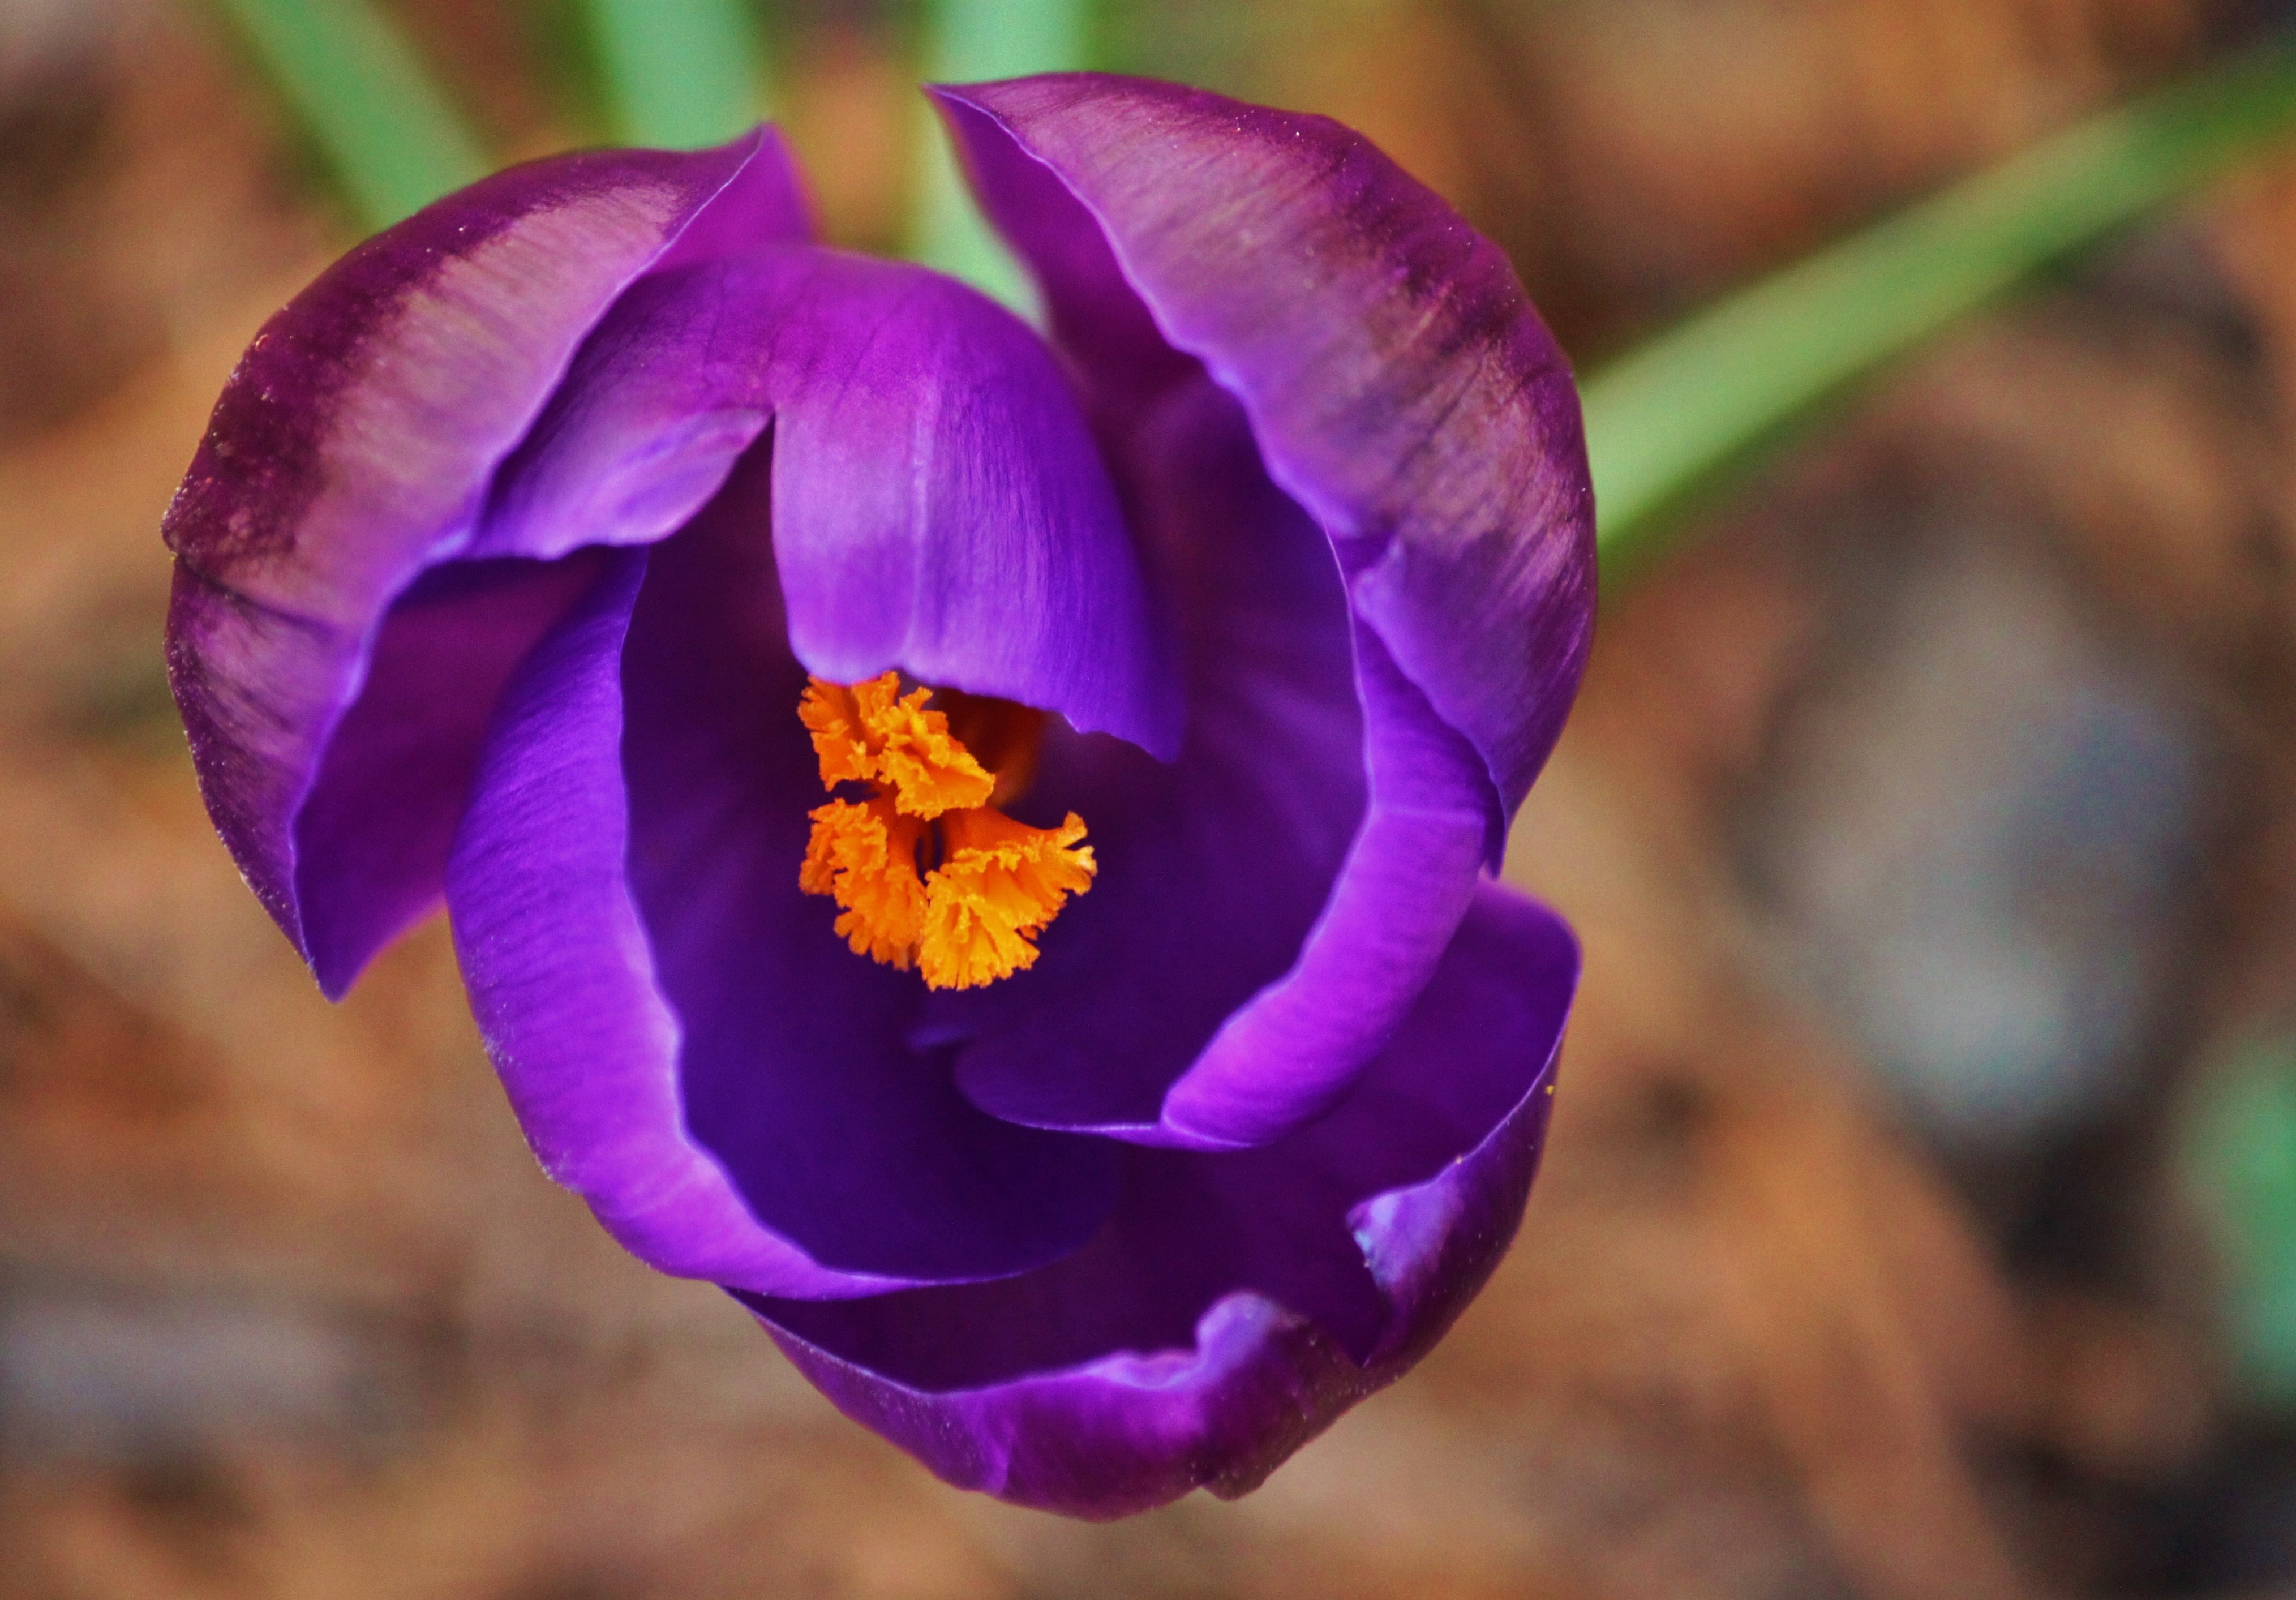
nature, blossom, plant, sunlight, flower, purple, petal, bloom, tulip, spring, macro, botany, colorful, garden, close, flora, wildflower, flowers, close up, farbenpracht, iris, eye, bright, organ, crocus, macro photography, flowering plant, bright colours, plant stem, land plant